Fakenham Magna

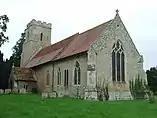

The Church of St. Peter within Fakenham Magna is one of the few buildings in the village which serves a purpose other than housing, and is located in the centre of the village. The structure dates back to pre-10th century, "the oldest part of the present structure has pre Norman conquest quoins in the north and south nave walls and the bulk of the nave is from the 14th century as is the tower". Despite surviving for over ten centuries, the exterior of the church fell into a state of disrepair, being described in 2016 as "neglected, probably disused, and... locked without a keyholder notice". However, there was an internal restoration project carried out in the 19th century which successfully allowed it to still be in use to this day, with services such as Holy Communion and Songs of Praise still taking place.